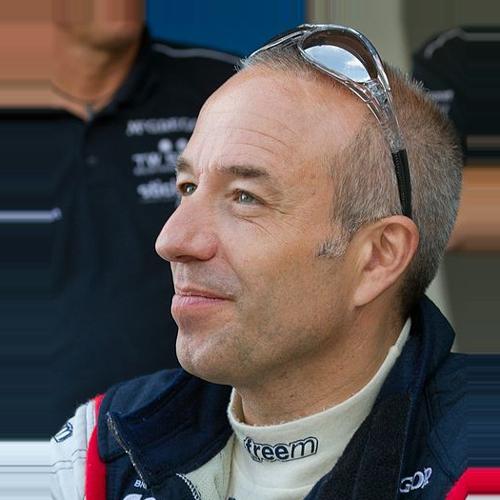
Age: 38